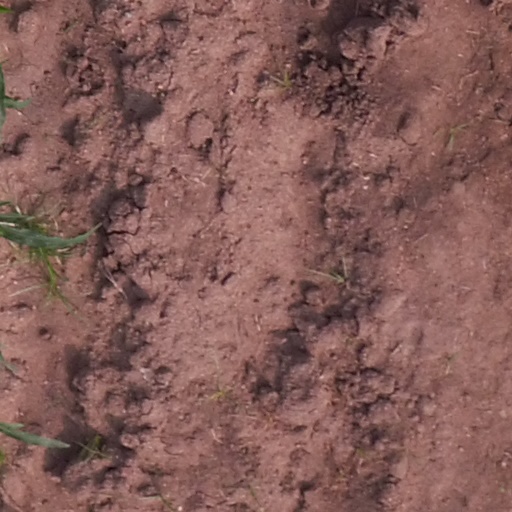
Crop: maize; corn